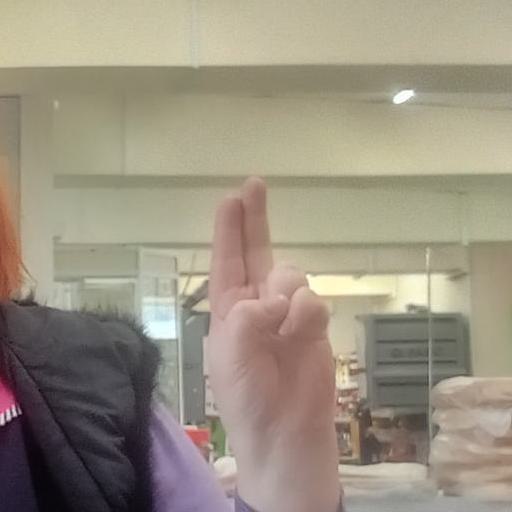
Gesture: two_up